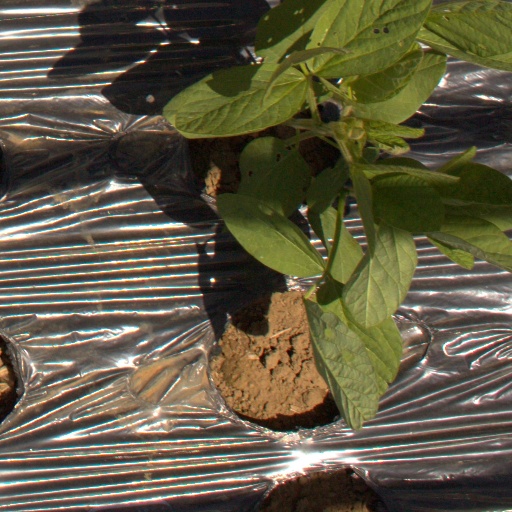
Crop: Jerusalem artichoke